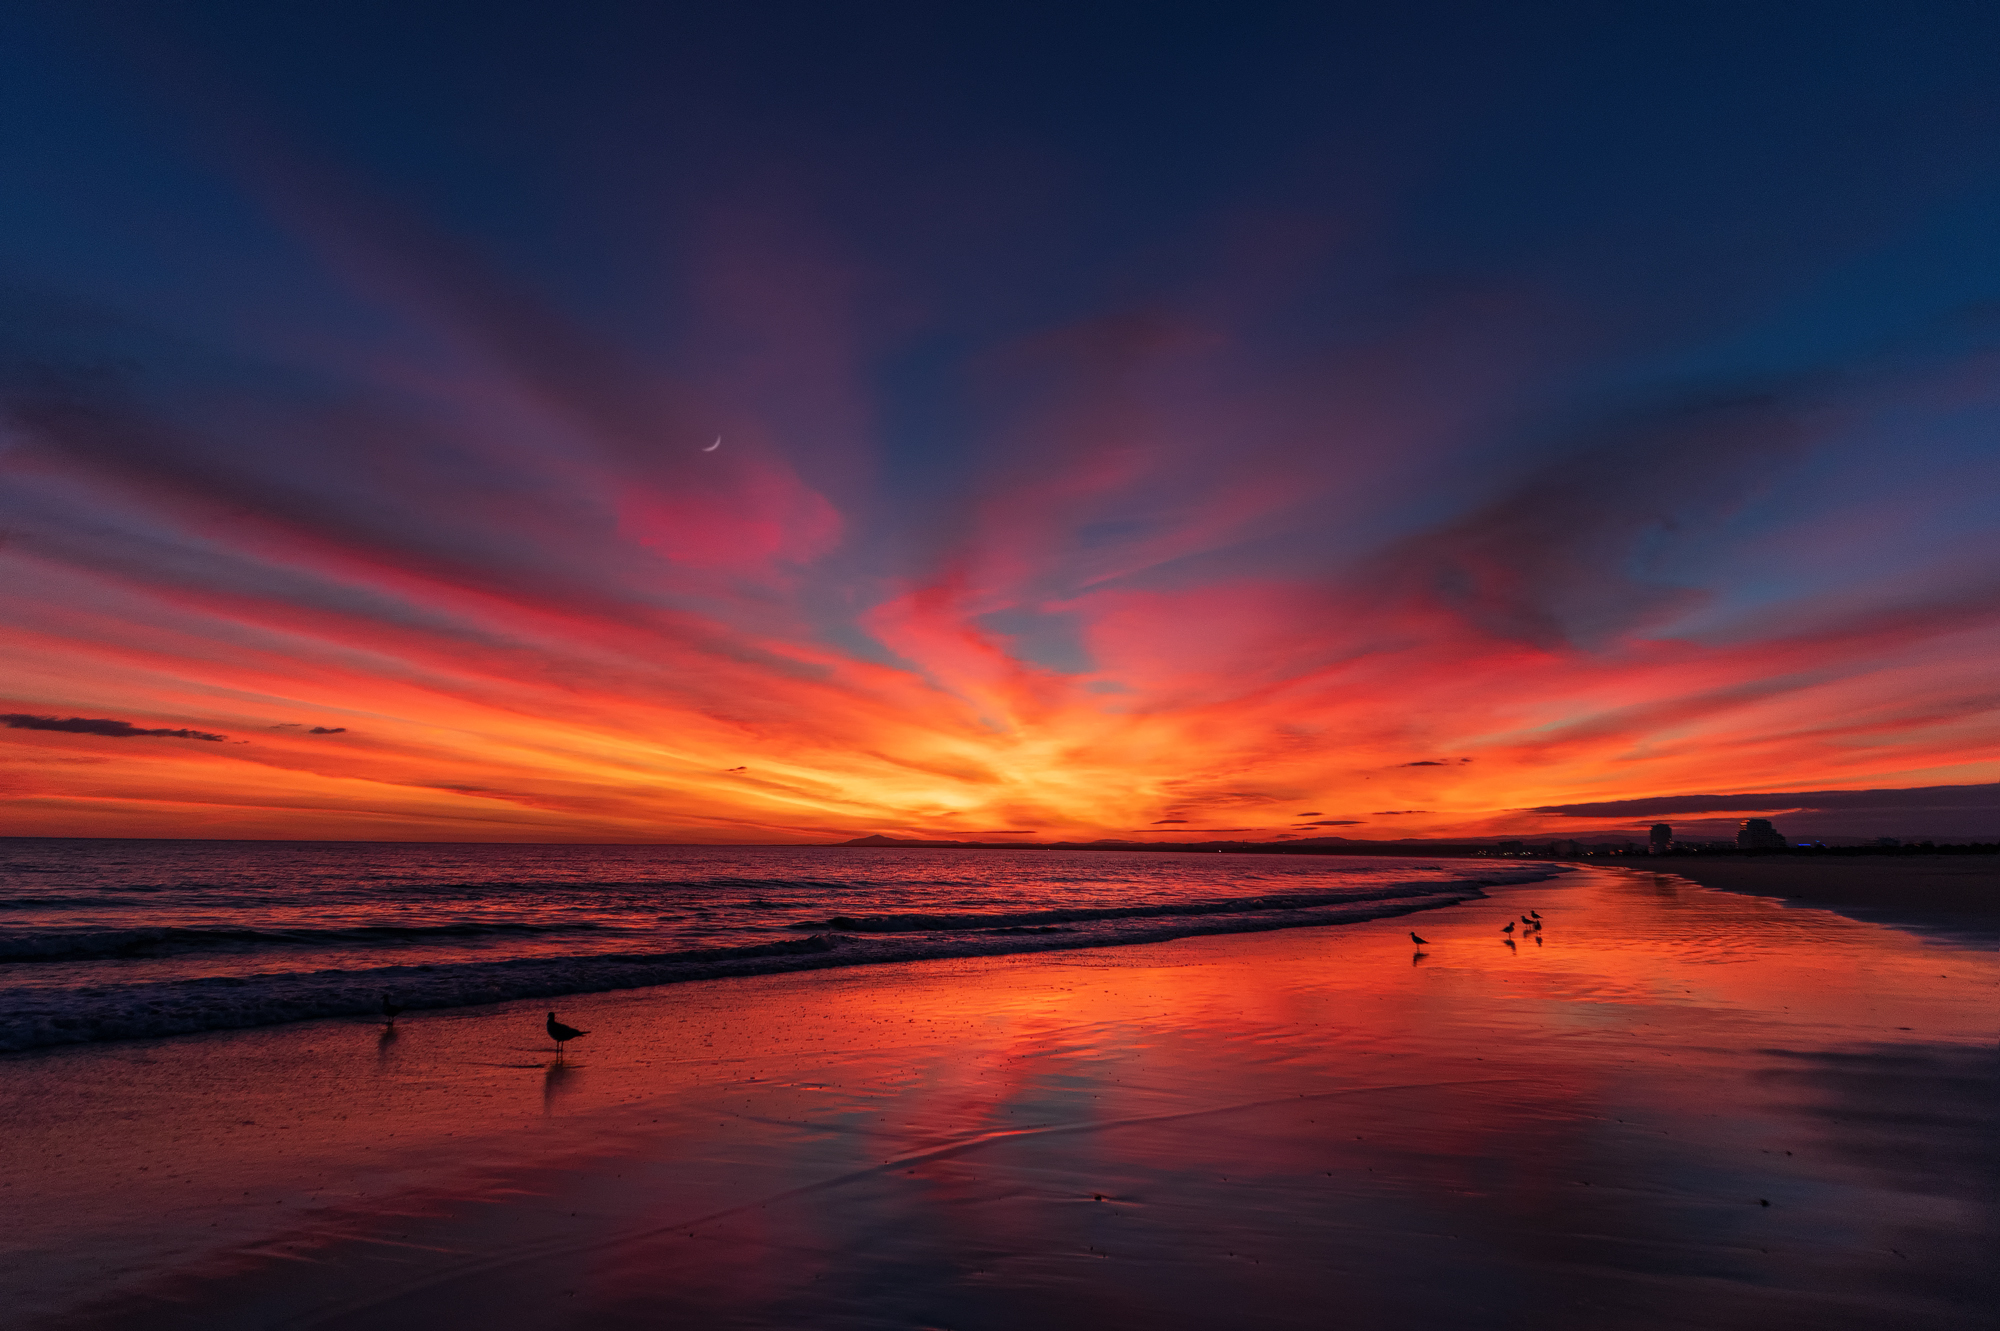
flaming, raspberry, sunset, sky, horizon, afterglow, sunrise, nature, red sky at morning, sea, cloud, red, dusk, evening, ocean, natural landscape, morning, reflection, dawn, calm, coast, beach, water, shore, atmosphere, wave, sunlight, sun, landscape, sound, tide, wind wave, bay